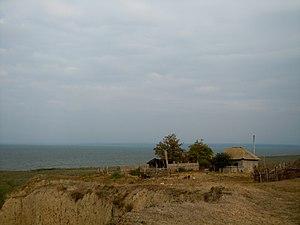
Le raïon de Réni est une subdivision administrative de l'Ukraine, située dans l'oblast d'Odessa et dans la région historique du Boudjak. Le centre administratif est situé à Réni.